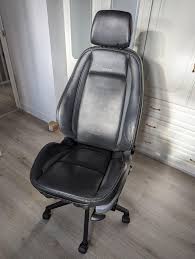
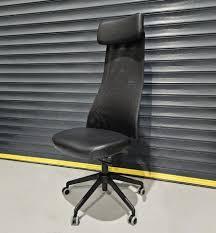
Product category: items_chair
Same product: no